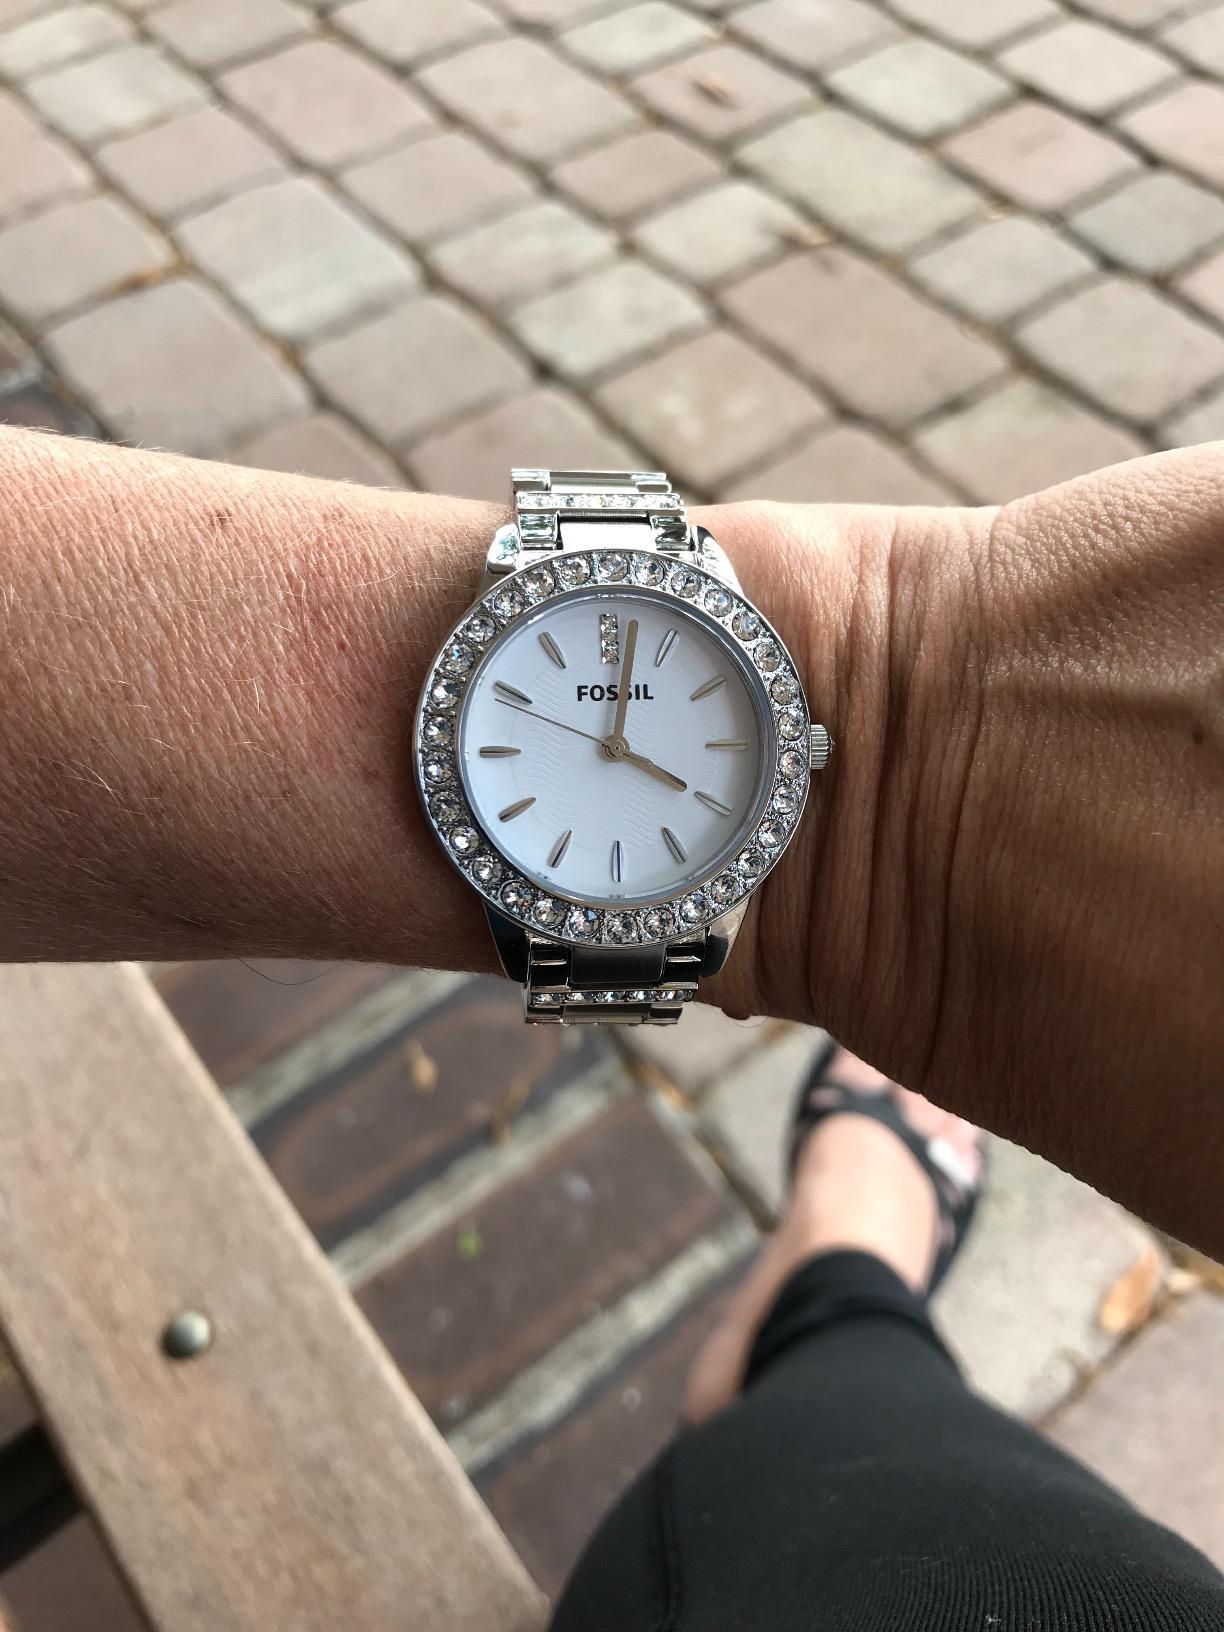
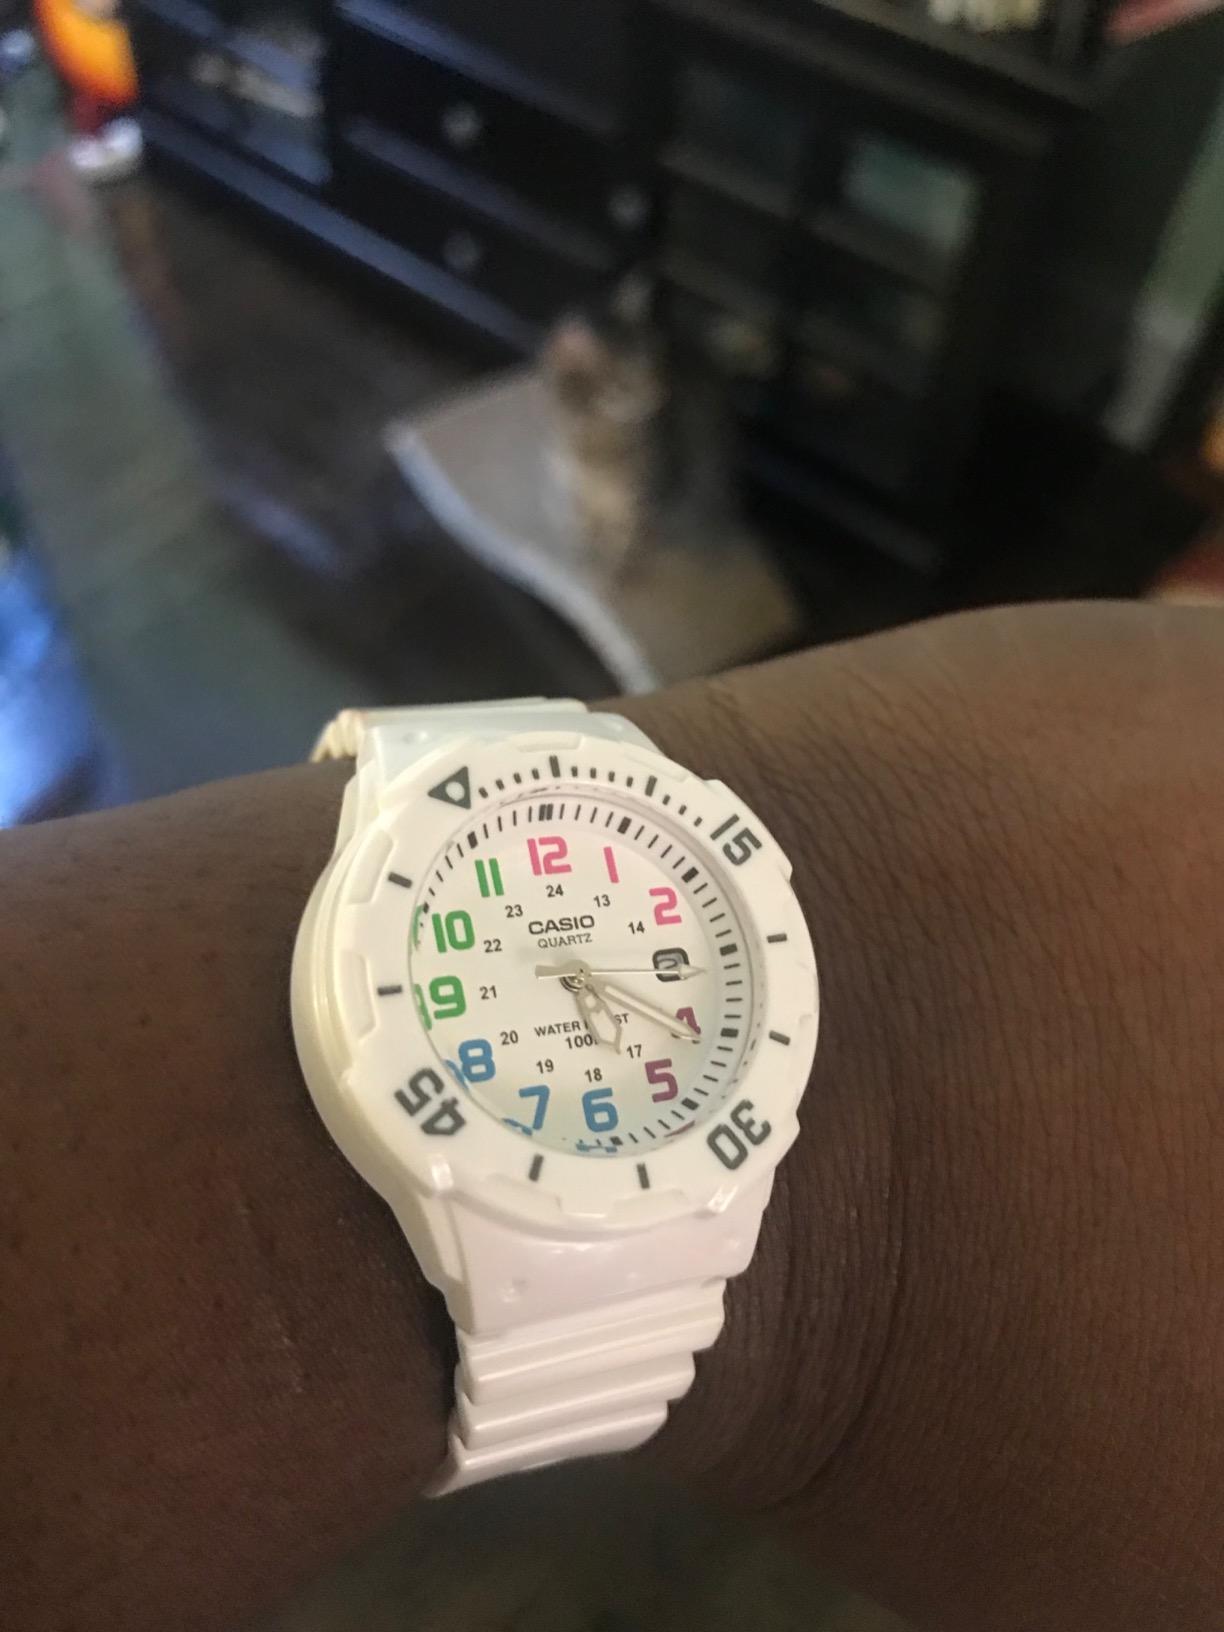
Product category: accessories_watch
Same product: no